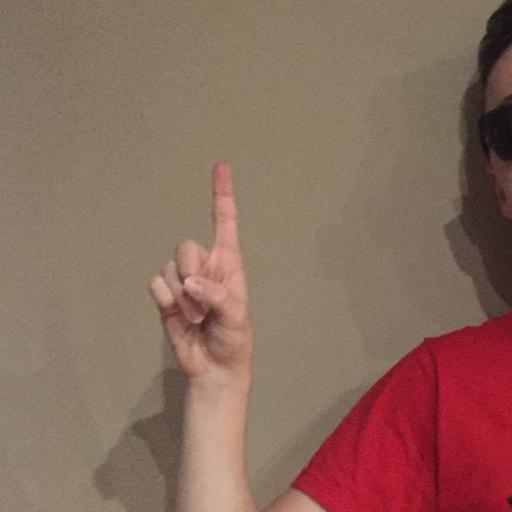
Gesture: one